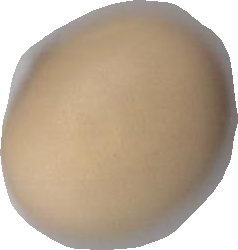
Variety: Anjasmoro